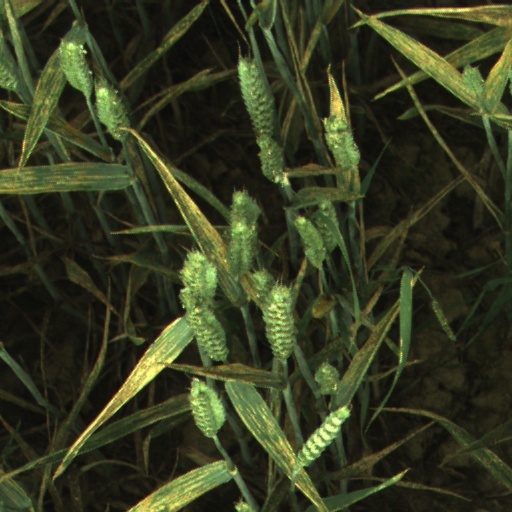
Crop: wheat